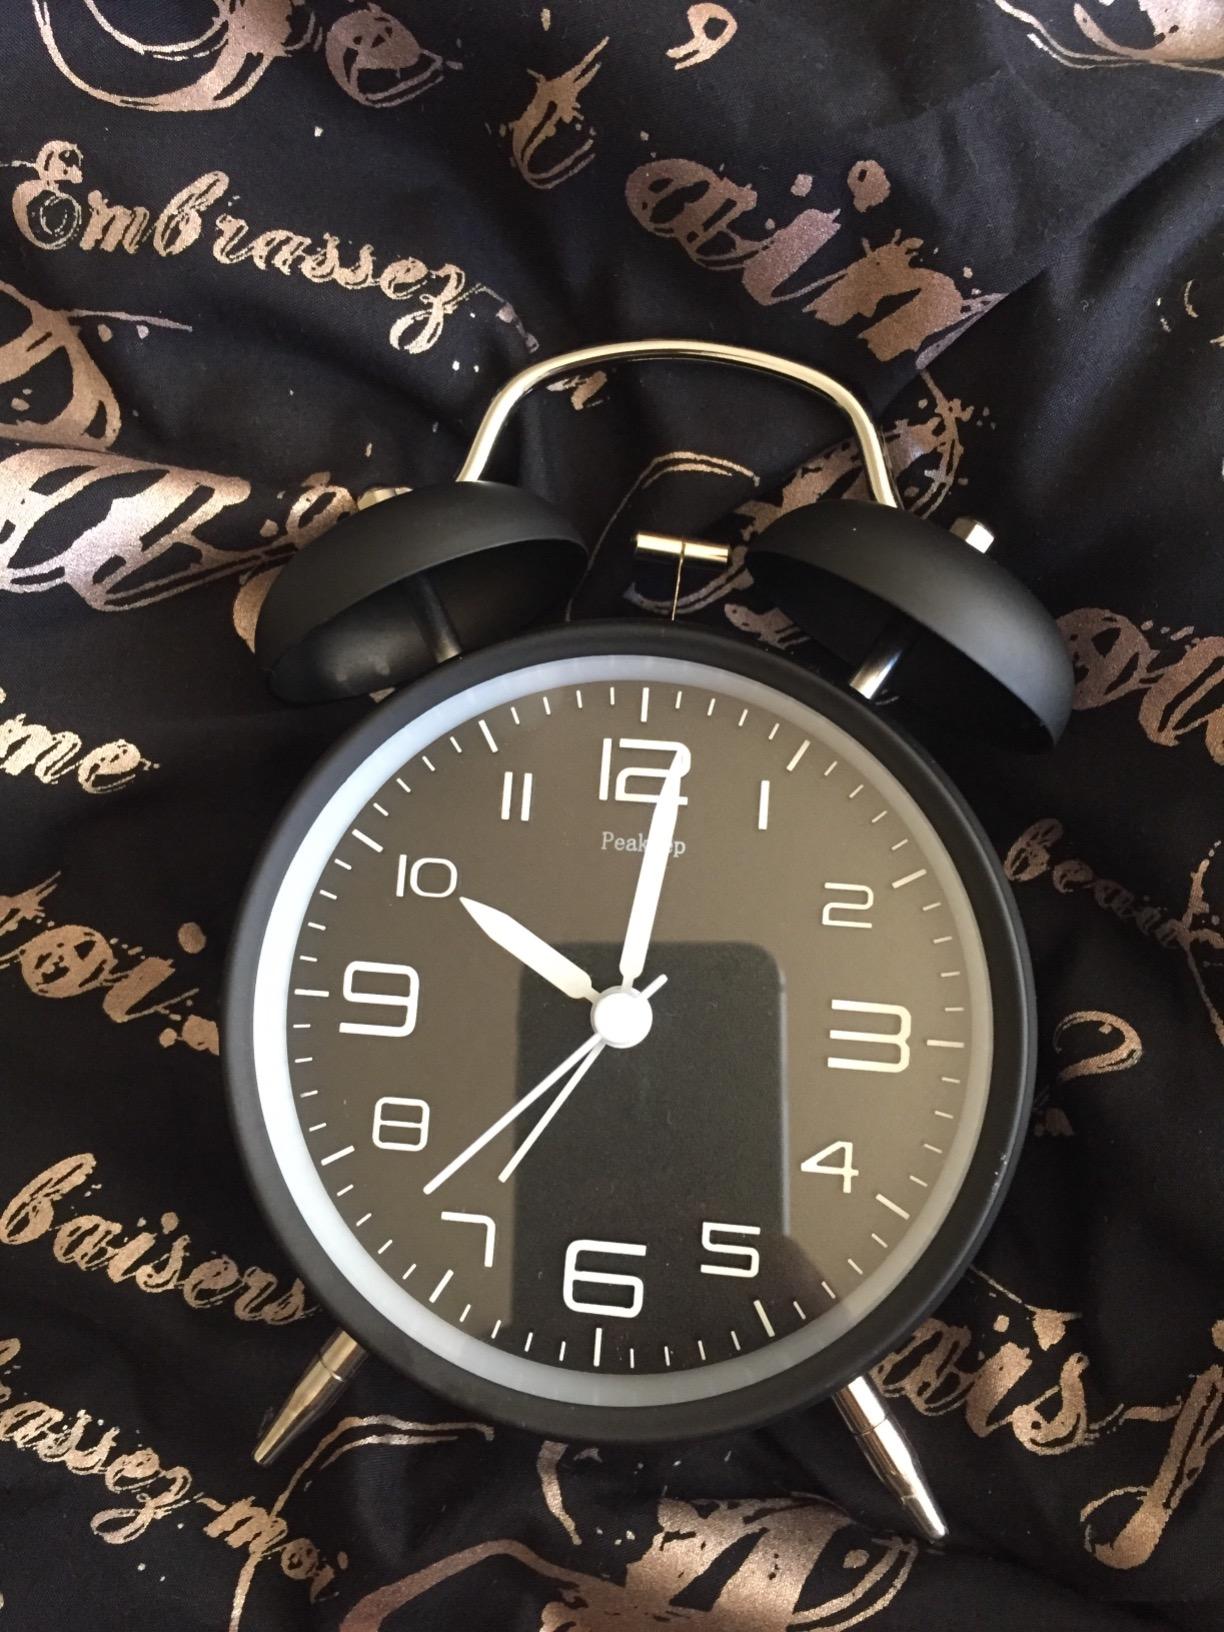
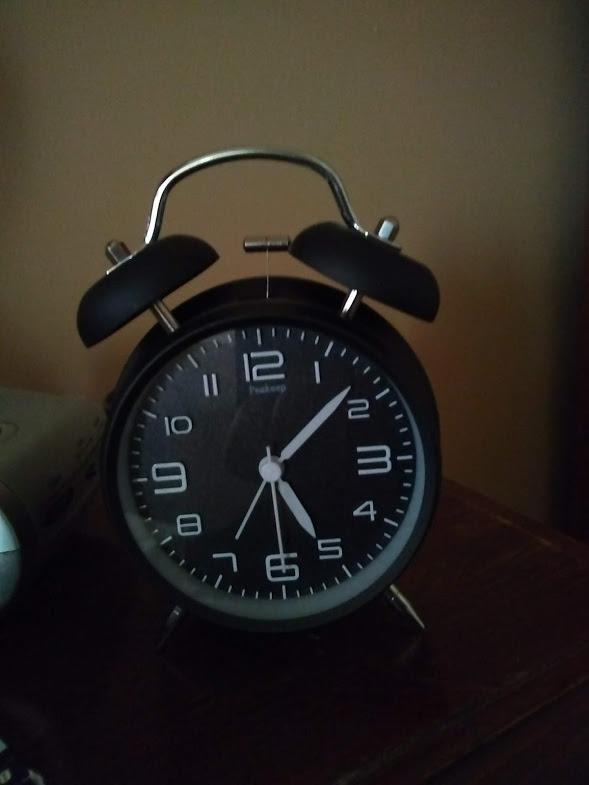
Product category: clock
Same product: yes